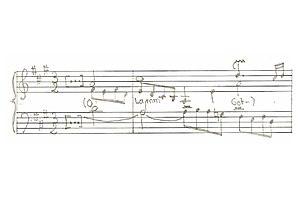
extrait du choral BWV656 de J.S.Bach
O Lamm Gottes, unschuldig BWV 656 est un choral de Jean-Sébastien Bach en la majeur pour un clavier et pédalier. Il est composé de trois versets chantés sur un rythme successivement à 3/2, 9/4 et à nouveau 3/2. Ce choral pour la Passion du Christ développe un crescendo rythmique et sonore puisque le pédalier ne rentre, en exposant le thème, qu'au troisième verset, qui présente d'ailleurs le plus d'audaces harmoniques.